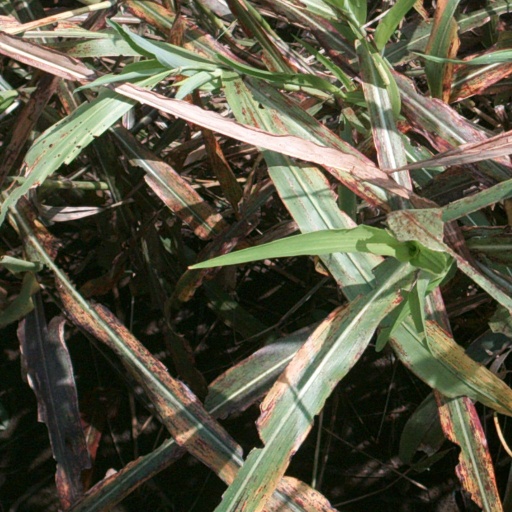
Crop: sorghum